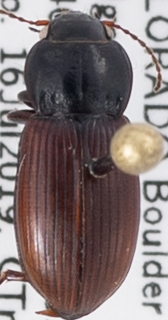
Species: Amara alpina
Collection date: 2019-07-16
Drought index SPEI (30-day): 0.284
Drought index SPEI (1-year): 0.072
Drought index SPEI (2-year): -0.1